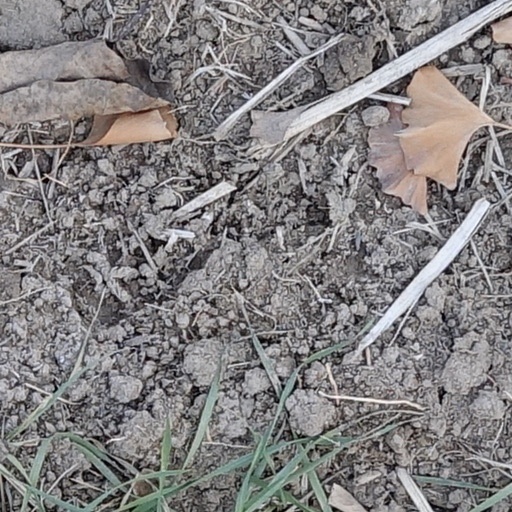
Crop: wheat